Slovakia at the 2010 Winter Olympics

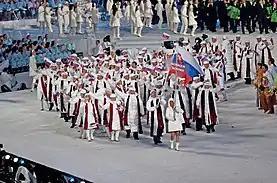
The athletes entering the stadium during the opening ceremonies.

Alena Procházková participated only for one event due to inflammation of the trachea.